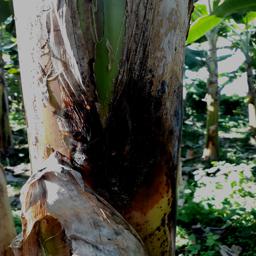
Label: PSEUDOSTEM WEEVIL